Cuauhtémoc Moctezuma Brewery

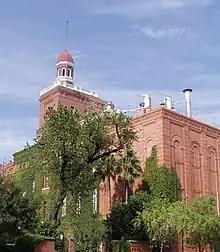
Cuauhtémoc Moctezuma

The company operates plants in Monterrey, Tecate, Navojoa, Guadalajara, Toluca, Orizaba and for 2012 one in Chihuahua.